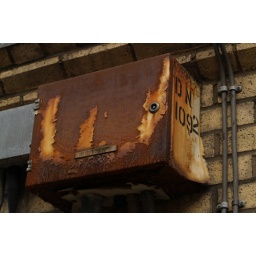
power supply box above street level in Hope Street, Glasgow